Zinaida Nekrasova

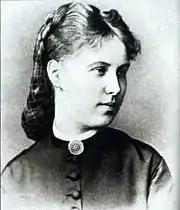
Zinaida Nekrasova in 1870

Zinaida Nikolaevna Nekrasova (born Fyokla Anisimovna Viktorova; 1846 – 25 January 1915) was the colleague and wife of the Russian poet, publicist, and public figure Nikolay Alekseevich Nekrasov. Almost nothing is known about her childhood and youth. There are various versions about her birth date, origins, and the circumstances of her meeting with the poet. The young woman met him in 1870, and they immediately became close. Nekrasov did much to provide her with a proper education, introducing her to his circle of close friends and relatives. Zinaida Nikolaevna carried out some of the poet's assignments related to the editing and publication of his works.